Giorgi Megrelishvili

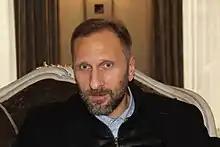

Giorgi Megrelishvili (born 10 March 1976, in Tbilisi) is a Georgian actor, director and scriptwriter.